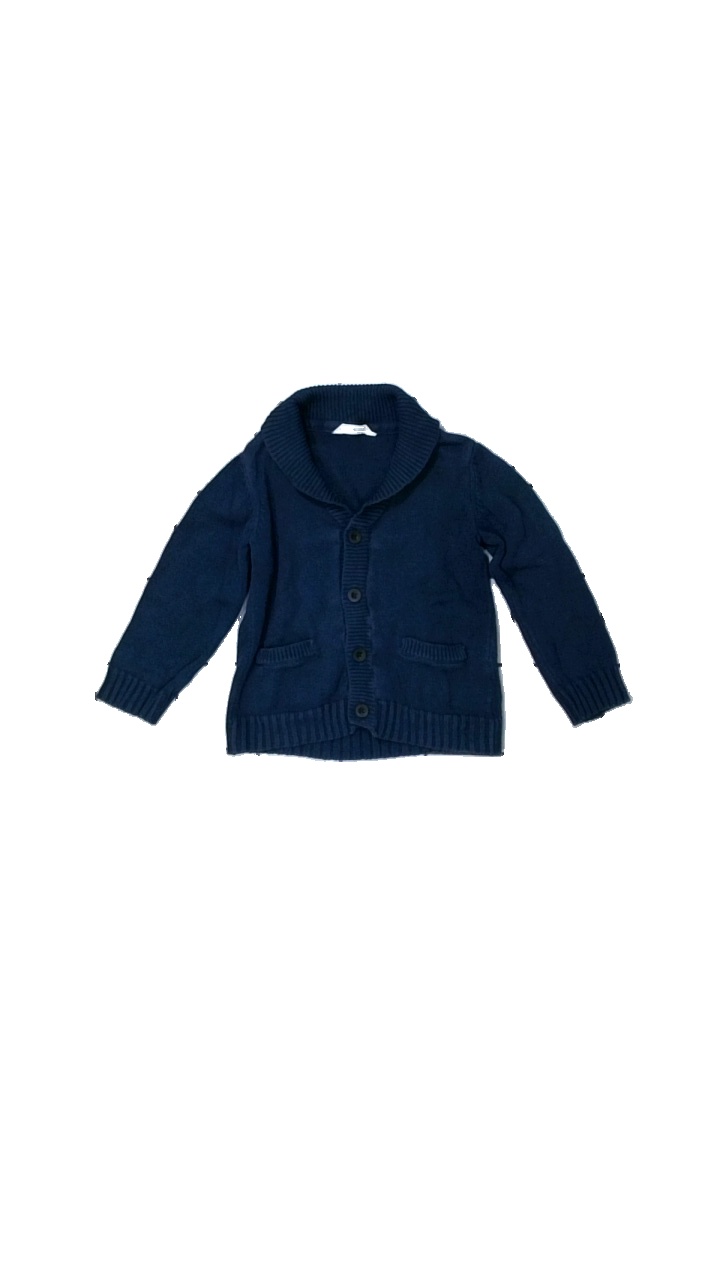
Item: Cardigan (Children)
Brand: H&m
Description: blå kofta med knappar, urtvättad
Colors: Blue
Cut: Regular
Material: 100% cotton
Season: All
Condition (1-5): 2
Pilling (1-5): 2
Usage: Export
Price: <50